Saint Joseph College and Mother Seton Shrine

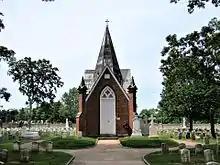
Mother Seton's former tomb

The second part of the historic district is part of the National Shrine of St. Elizabeth Ann Seton, which continues to be operated by the Daughters of Charity. The significant buildings here include the Stone House, which predates Mother Seton's arrival here, the White House, and Mother Seton's former tomb. The White House is the first building constructed after the founding of the college and was occupied on February 20, 1810. It has subsequently been expanded. Mother Seton is now buried in the nearby basilica that bears her name, but she was previously buried in a brick Gothic Revival mausoleum in St. Joseph's cemetery. The Seton Shrine also includes the Basilica of the National Shrine of St. Elizabeth Ann Seton and the adjacent St. Joseph's Provincial House, but they are outside of the boundaries of the historic district.